NW Raiders

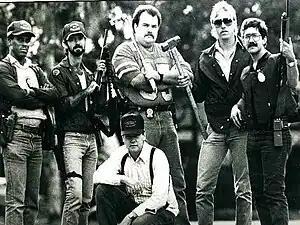
NW Raiders from the Fort Lauderdale Police Department

The NW Raiders is a police crime unit with the Fort Lauderdale Police Department in Fort Lauderdale, Florida.